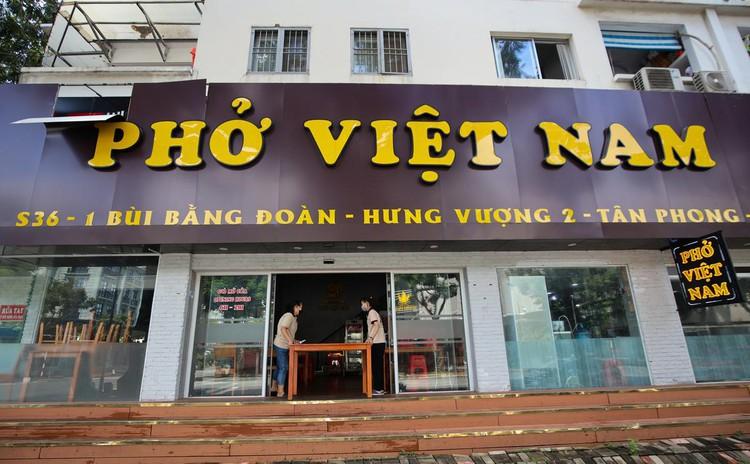
có hai cô gái đang bê một cái bàn ở khu vực cửa